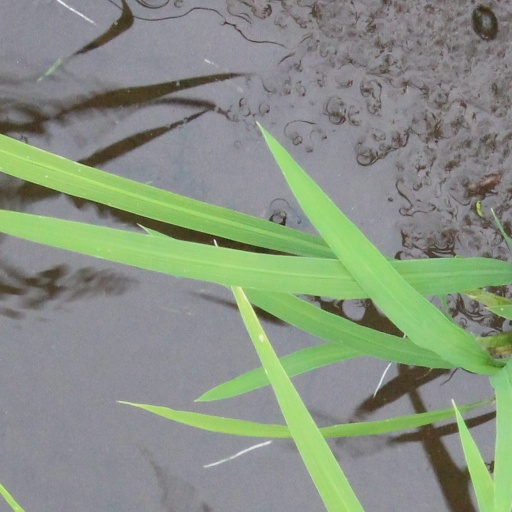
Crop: rice